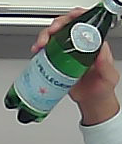
Product: sanpellegrino_water